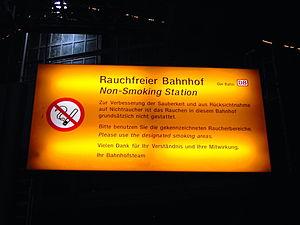
La législation allemande concernant la vente et la consommation de tabac ainsi que la prévention contre le tabagisme est variable selon les Länder, mais il existe également une législation et une jurisprudence fédérales concernant notamment la publicité, les transports et administrations publics, la protection des mineurs et des salariés ou les logements locatifs. Il existe dans certains de ces domaines des législations locales antérieures, mais le droit fédéral prime sur le droit local selon la Loi fondamentale de la République fédérale d'Allemagne. Au niveau local, des restrictions supplémentaires peuvent exister, comme pour les écoles, les administrations publiques locales ou les restaurants.